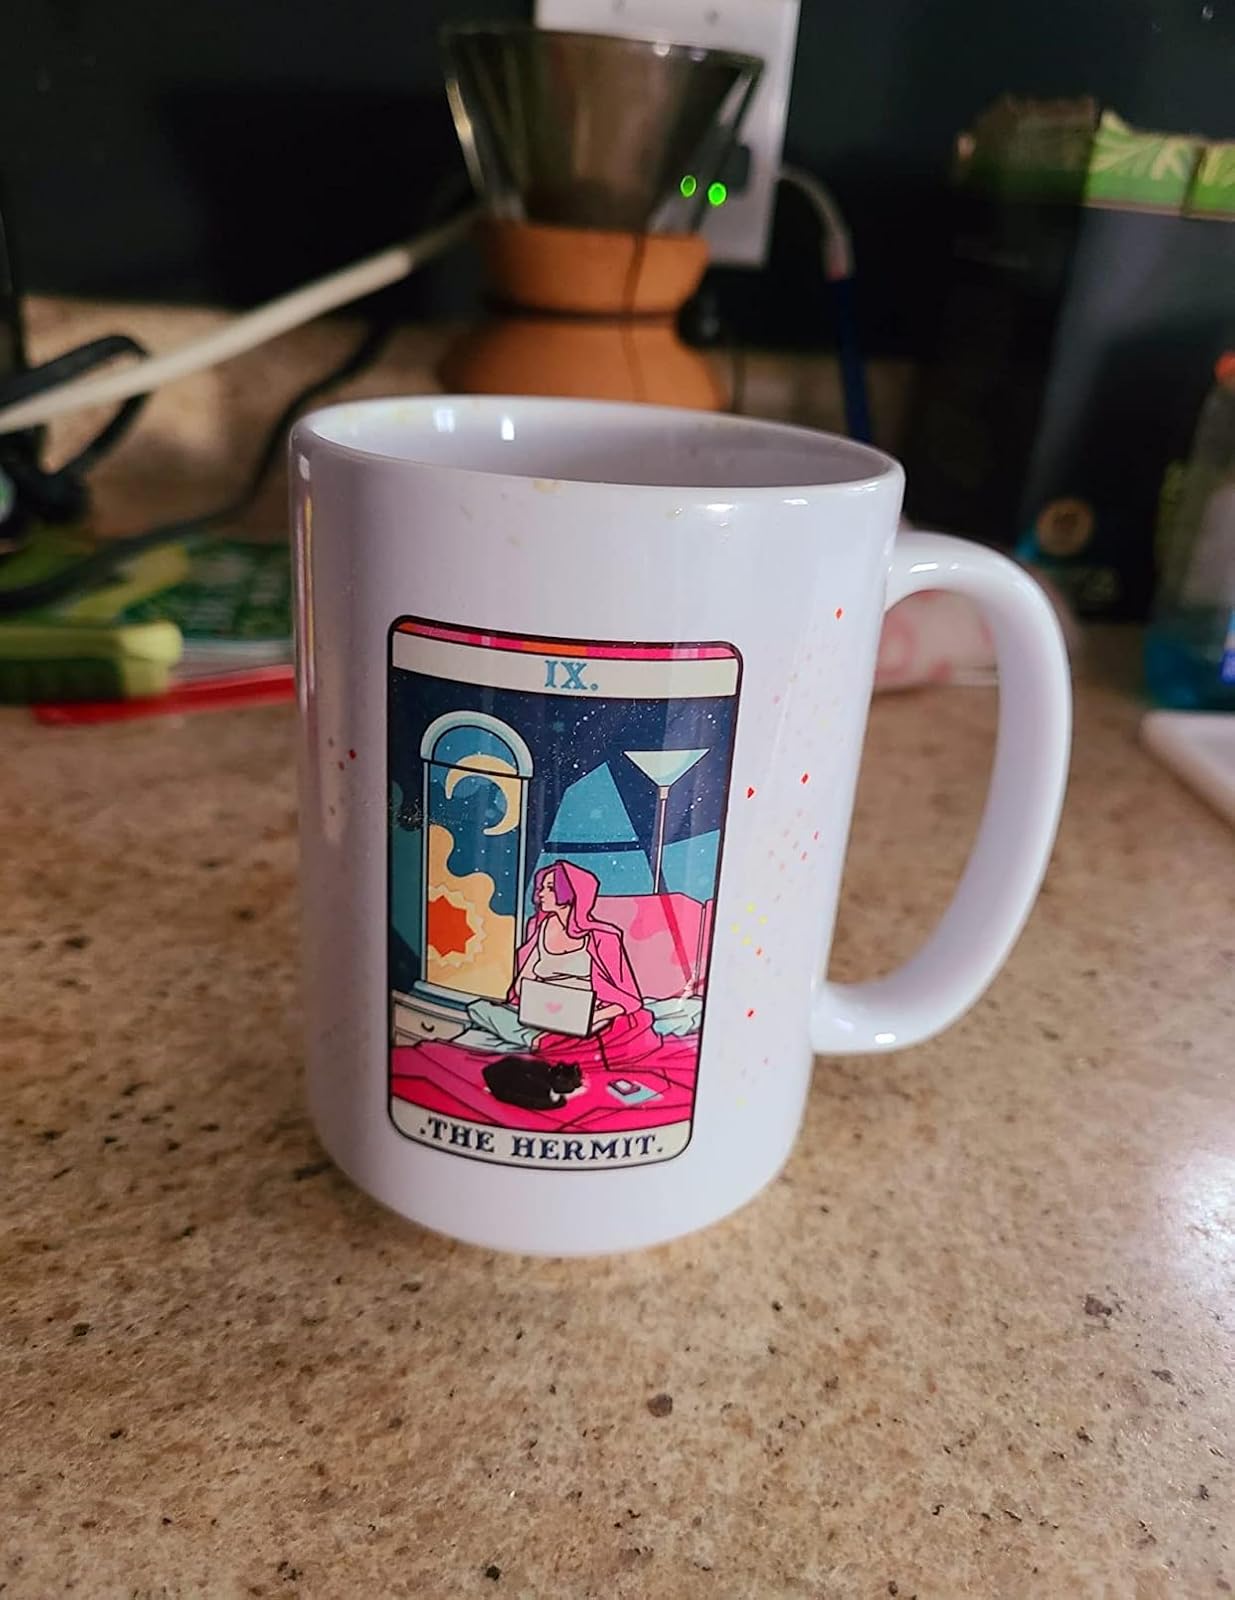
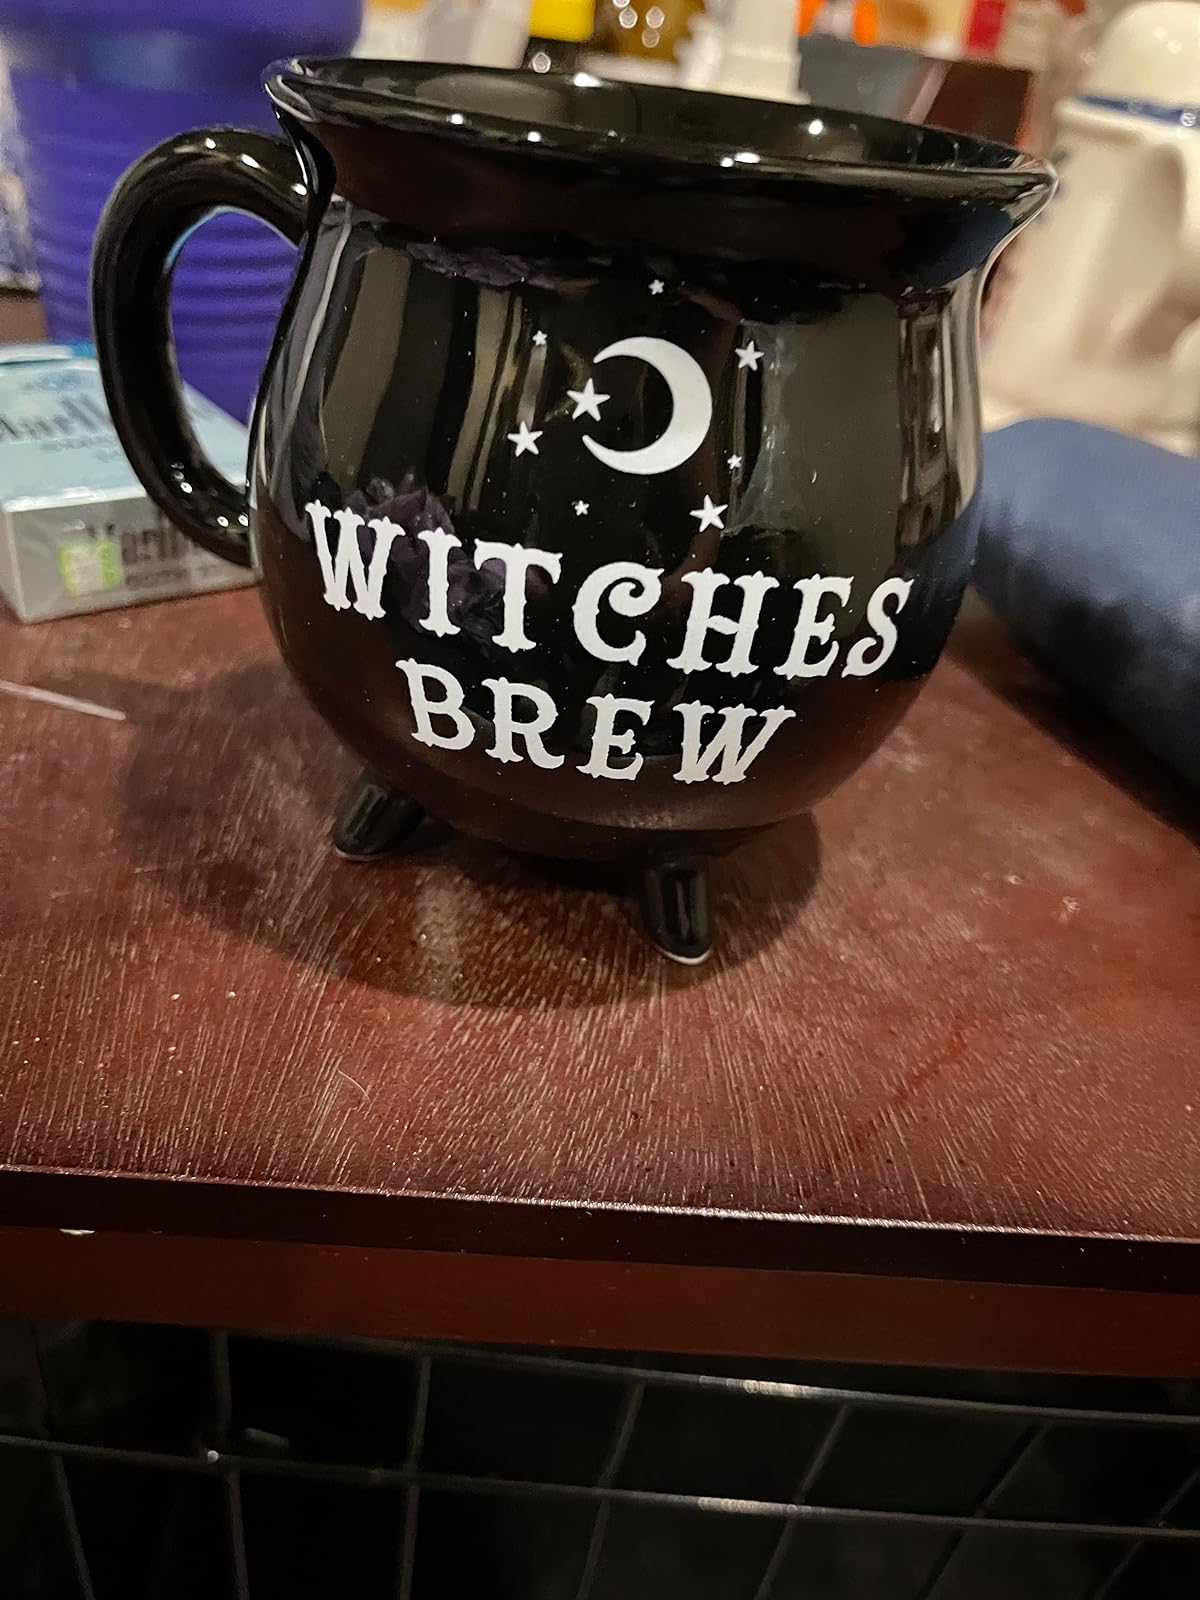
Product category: items_mug
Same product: no